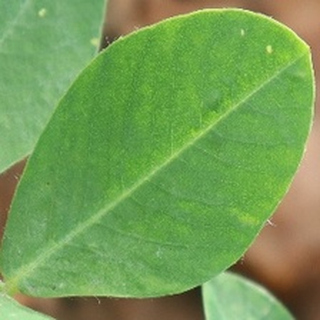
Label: healthy_groundnut